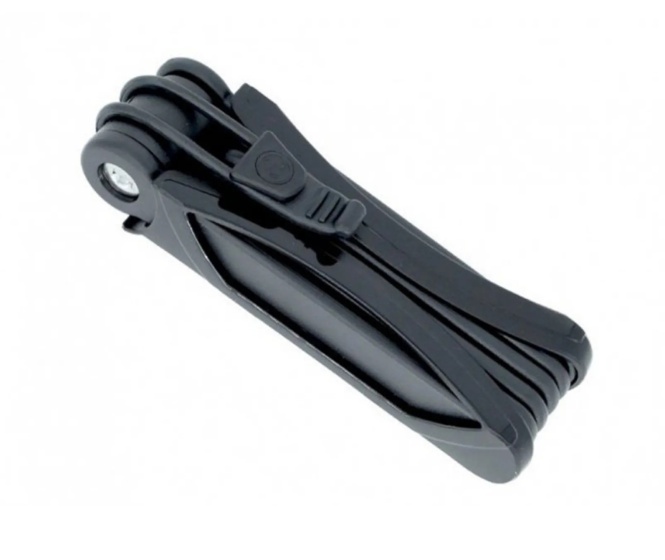
Trelock TF100 Vouwslot 85cm Inclusief Slothouder Zwart
Het TF100 Vouwslot is een betrouwbare en praktische keuze voor het beveiligen van jouw fiets. Met een lengte van 85 centimeter biedt dit vouwslot voldoende flexibiliteit om je fiets veilig aan vaste objecten vast te maken. De zwarte kleur geeft het slot niet alleen een stijlvolle uitstraling, maar zorgt er ook voor dat het goed opgaat in het design van je fiets. Eigenschappen: 2 Sleutels Framebevestiging met trekkoord Inclusief materiaal voor schroef- of kabelbindermontage Specificaties: Kleur: zwart Materiaal: kunststof Gewicht: 700 gram Lengte: 85 cm Sluitmechanisme: sleutel
Brand: Trelock
Category: Sporting Goods > Outdoor Recreation > Cycling > Bicycle Accessories > Bicycle Locks > Bicycle Chain Locks